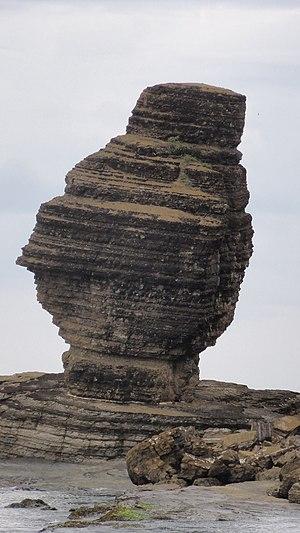
Bonhomme de Bourail
Le Bonhomme de Bourail est un énorme monolithe de quartz dur sculpté par les vagues et incliné sur son socle situé à Bourail et plus précisément à la Roche Percée en Nouvelle-Calédonie.